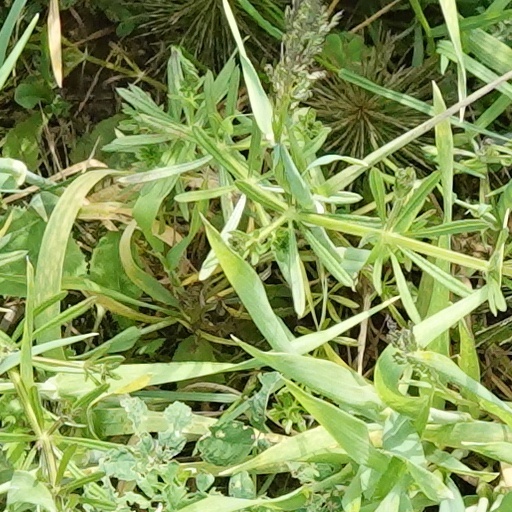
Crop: wheat